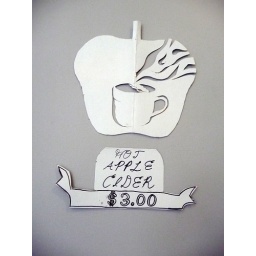
sign by Shinto. an inside out muffin box never looked so fancy.